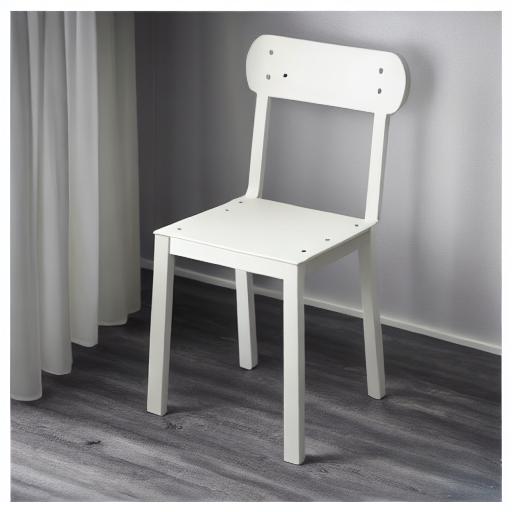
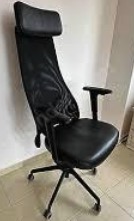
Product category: items_chair
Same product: no